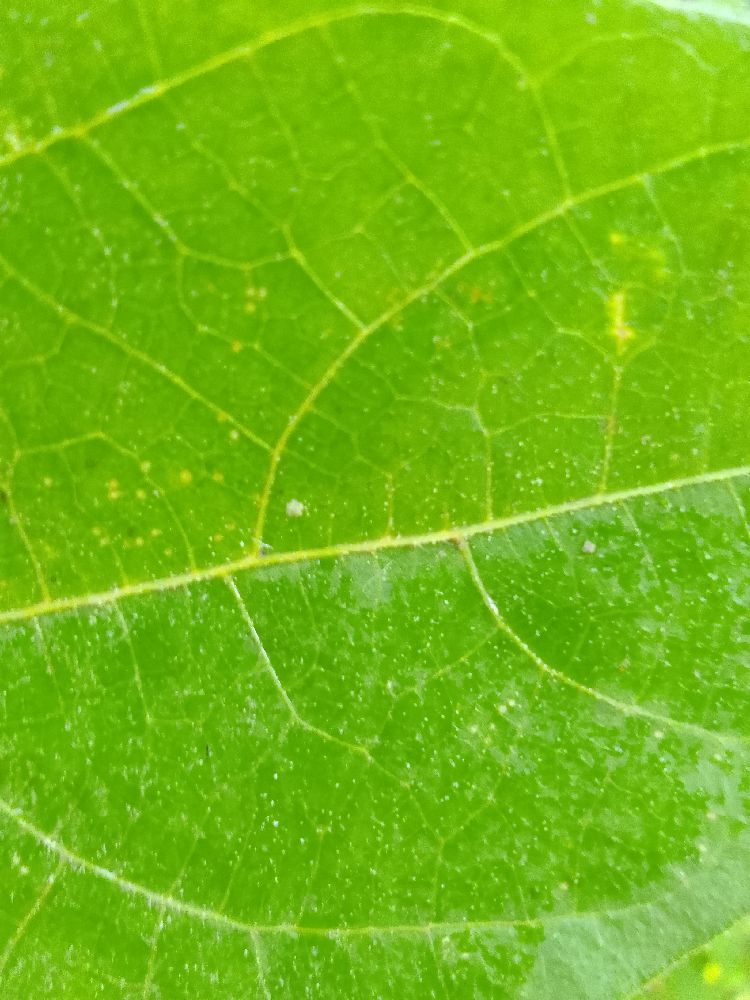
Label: healthy